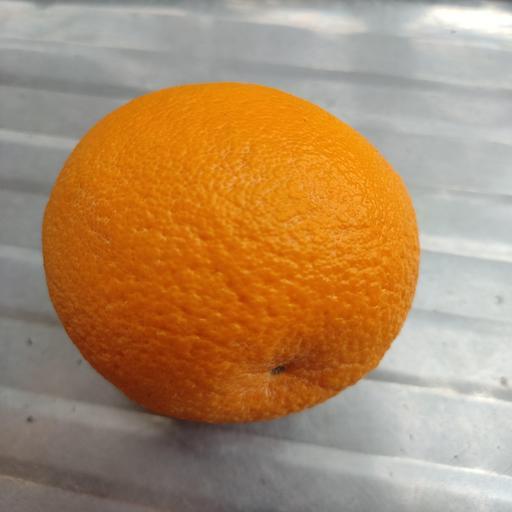
Crop type: Malta